Raizō Tanaka

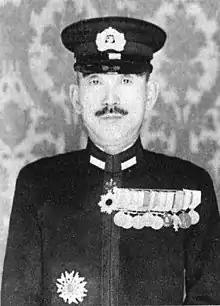
Rear Admiral Raizō Tanaka

was a rear admiral in the Imperial Japanese Navy (IJN) during most of World War II. A specialist in the heavy torpedoes that were carried by all the destroyers and cruisers of the IJN, Tanaka mainly commanded destroyer squadrons, with a cruiser or two attached, and he was the primary leader of the "Tokyo Express" reinforcement and resupply shipments during the long campaign for the island of Guadalcanal in the Solomon Islands of the South Pacific Ocean. From the Americans, Tanaka acquired the nickname of "Tenacious Tanaka" for his stalwart opposition.